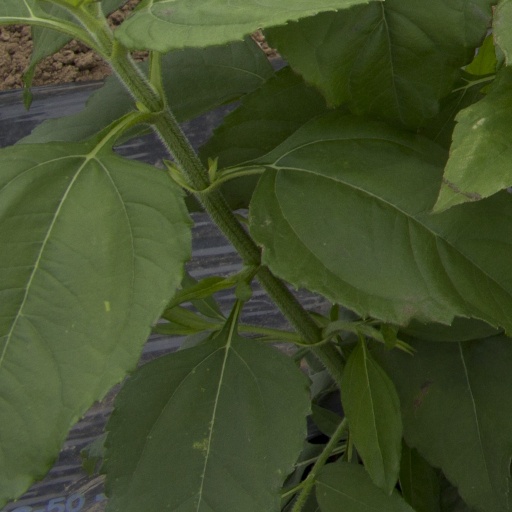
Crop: Jerusalem artichoke